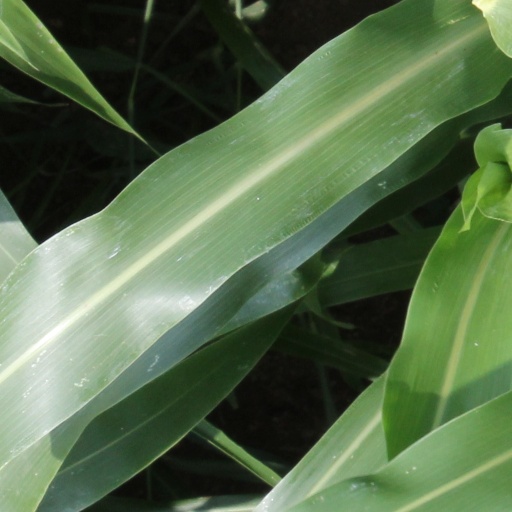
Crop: sorghum